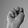
ASL letter: N